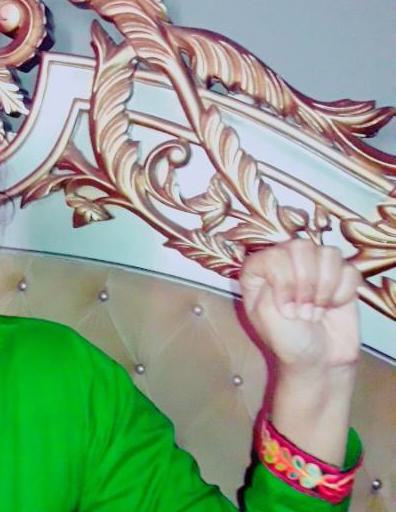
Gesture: fist